Naziha Mestaoui

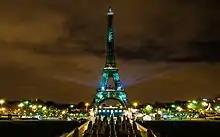
Eiffel Tower illuminated in green to show the "forest of light"

Naziha Mestaoui's light installation "One heart, One tree" was inspired by her experiences traveling among aboriginal peoples in the Amazon, India, and Oman. These include the Huni Kui and Ashaninka in Peru and Brazil. The project was crowdsourced through Kickstarter, and developed over a four-year period. An early version, entitled "One Beat One Tree", was presented at the United Nations Conference on Sustainable Development (Rio+20) in 2012.